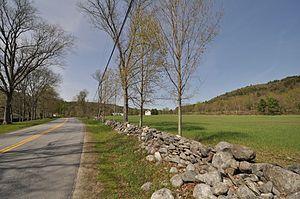
Brookline est une ville située dans le comté de Windham, dans l'État du Vermont, aux États-Unis